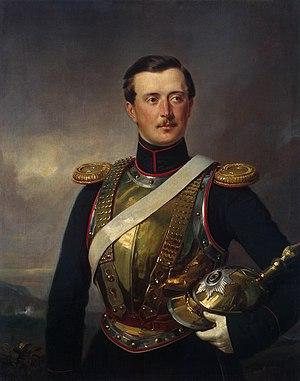
Le comte Pierre Andreïevitch Chouvalov est un homme politique et militaire russe qui fut général de cavalerie, gouverneur de Courlande et de Livonie de 1864 à 1866, ministre de la Guerre de 1866 à 1874, chef de la police secrète du tsar de 1857 à 1860 et ambassadeur de Russie à Londres de 1874 à 1878. C'était une personnalité très influente sous les règnes de Nicolas Iᵉʳ et d'Alexandre II. Il fut également conseiller d'Alexandre II, président de la noblesse de Saint-Pétersbourg du 24 mars 1854 au 29 mars 1854 et membre du Conseil d'État.